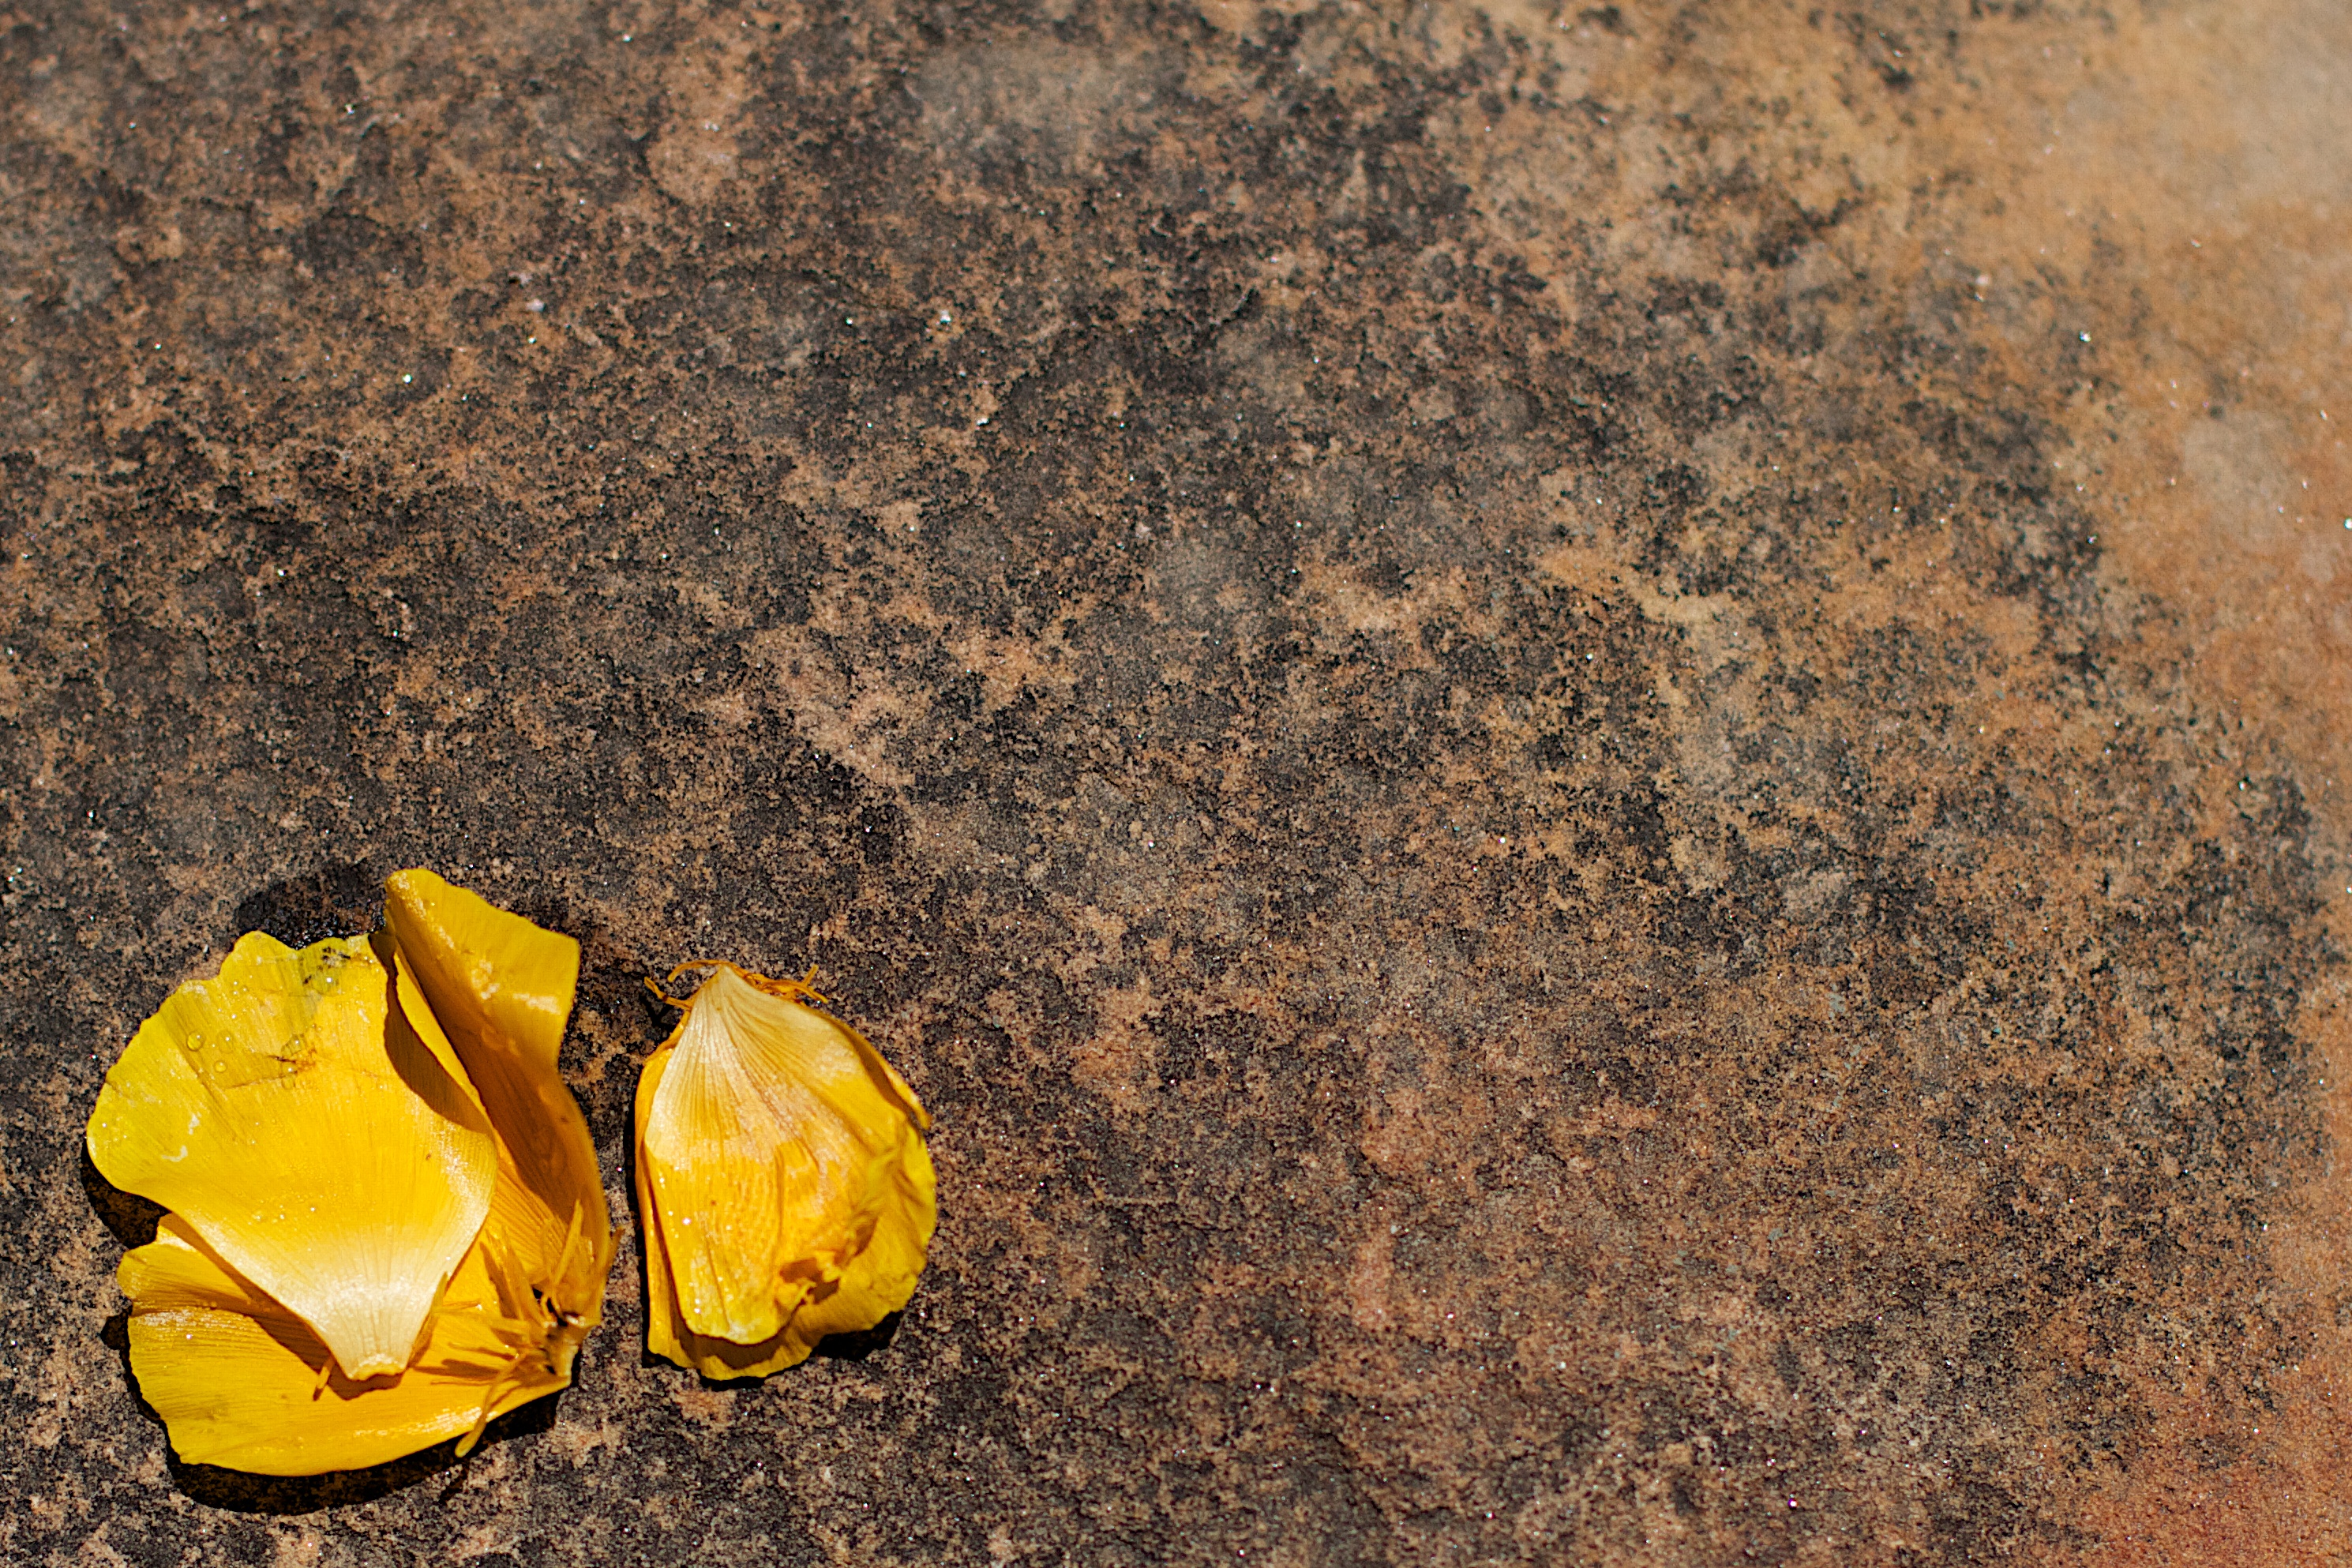
plant, leaf, flower, food, produce, soil, yellow, flora, close up, macro photography